List of settlements in South Georgia and the South Sandwich Islands

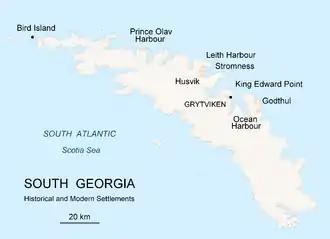
Settlements of South Georgia Island (orange dots); the South Sandwich Islands are not shown.

The following is a list of semi-permanent and permanent settlements on the British Overseas Territory of South Georgia and the South Sandwich Islands.